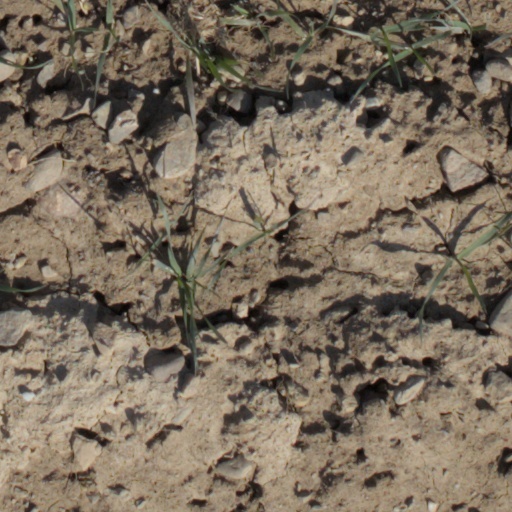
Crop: wheat